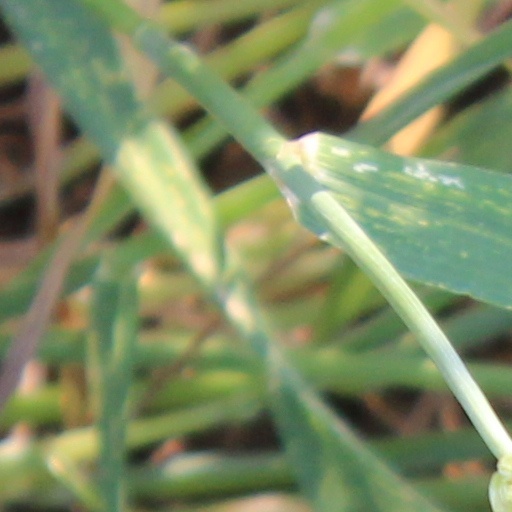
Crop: wheat